William Powell

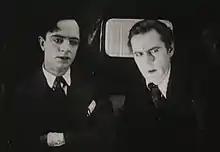
Powell and John Barrymore in "Sherlock Holmes" (1922)

Powell appeared as Nick Charles in six "Thin Man" films, beginning with "The Thin Man" in 1934, based upon Dashiell Hammett's novel. This movie provided Powell with his first Academy Award nomination, in 1935